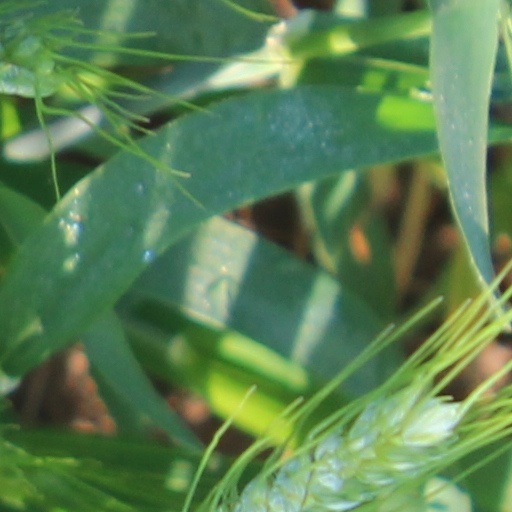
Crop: wheat